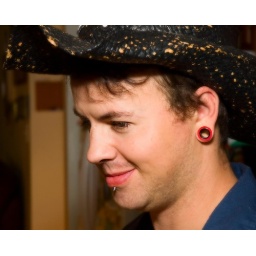
Explains to Jessica why Bampy is using a paper plate over the flash on the camera.